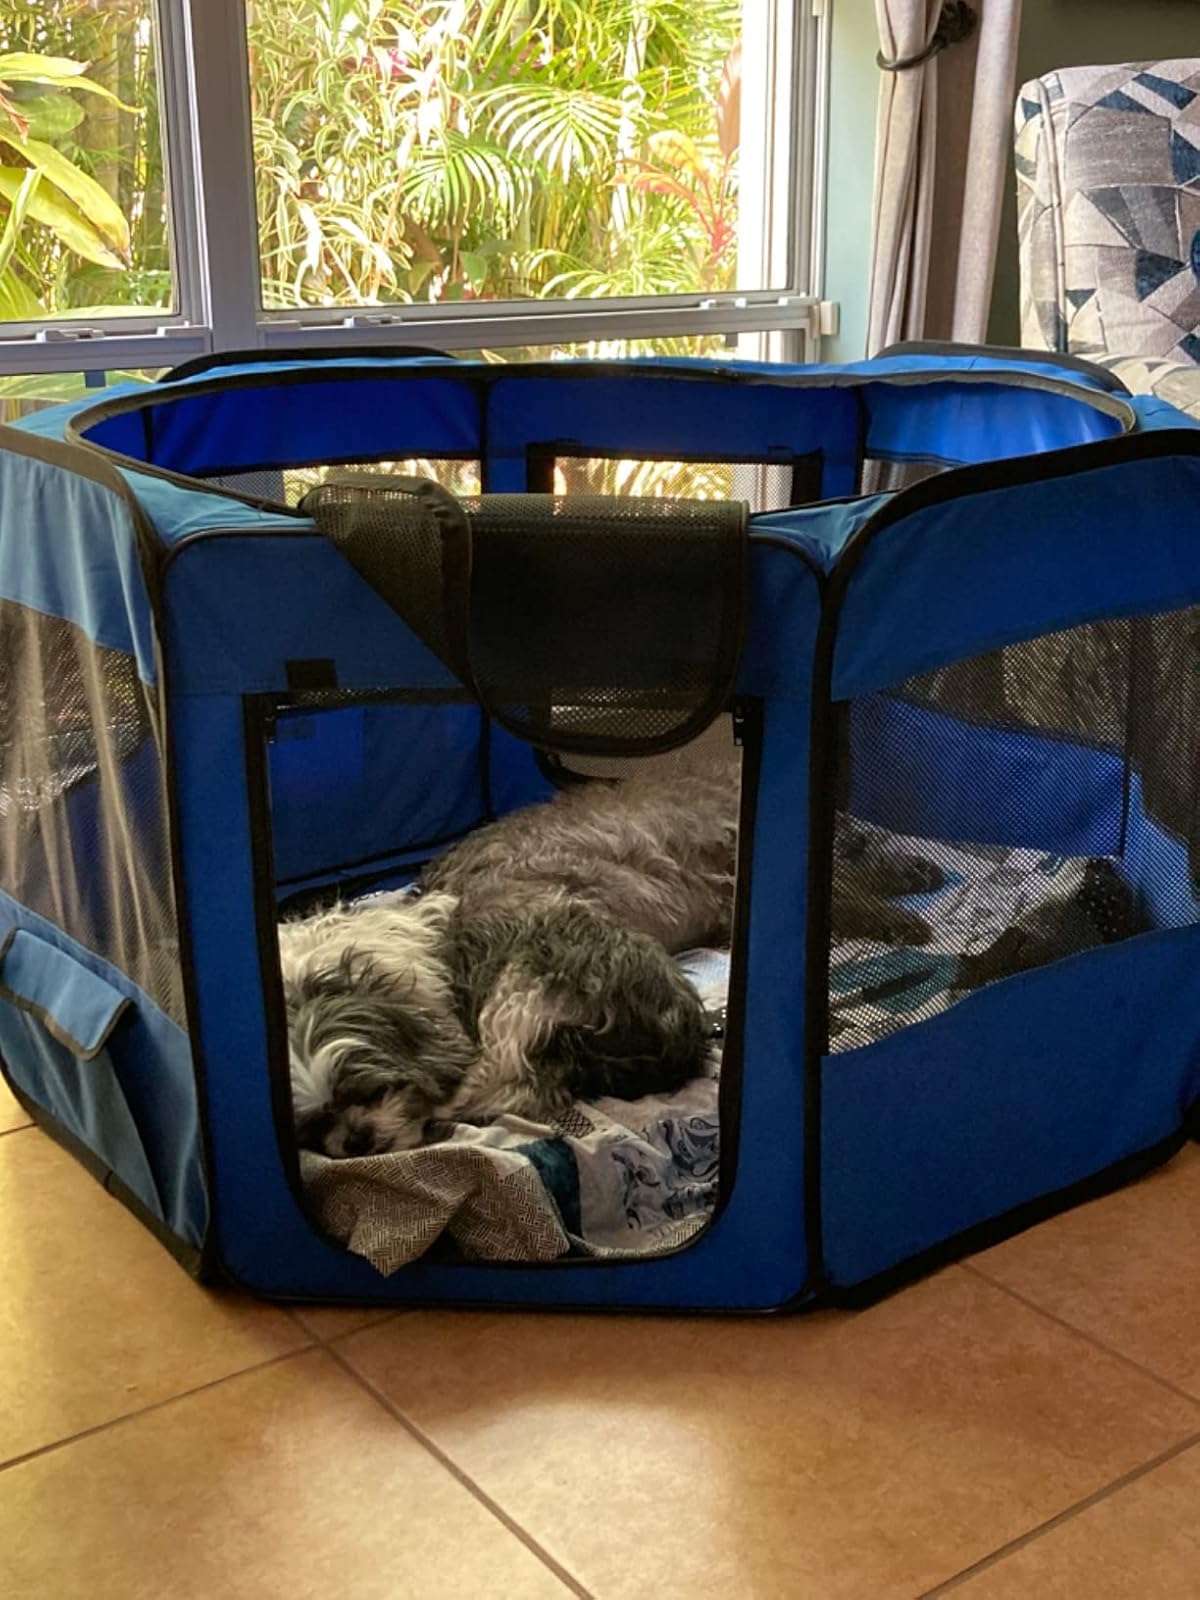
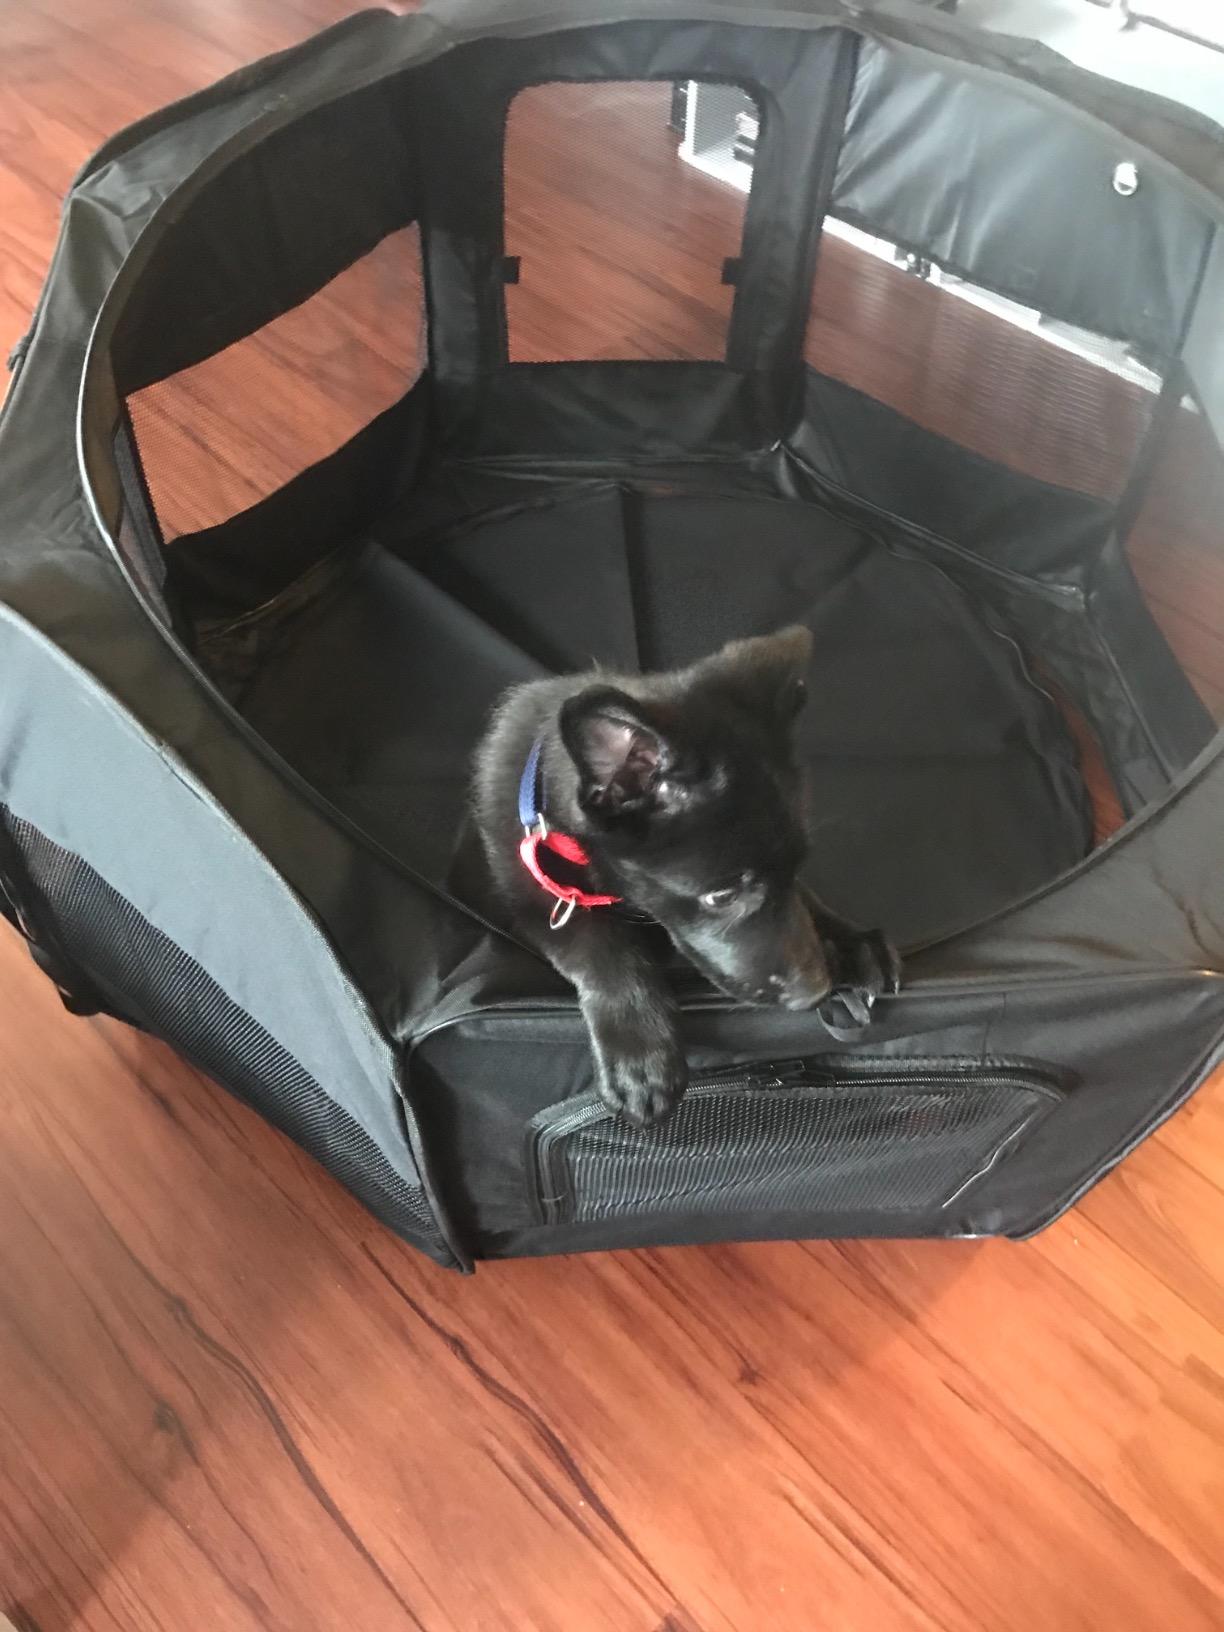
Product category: items_kennel
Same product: no